Grace Mildmay

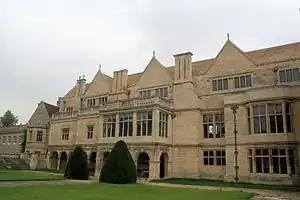
Apethorpe Hall, Apethorpe, Northamptonshire

In 1567, Grace married Sir Anthony Mildmay who later took up the position of ambassador to France. He was the eldest son of Walter Mildmay, who had become the Chancellor of the Exchequer the previous year. Sir Walter was instrumental in ensuring the marriage of Grace to his son, who was initially less than enthusiastic about the match. For nearly twenty years, the Mildmays lived at Apethorpe Hall in Northamptonshire with Sir Walter. Sir Anthony was often away at court, and later in France; Lady Mildmay stayed at Apethorpe and filled her time with religious devotions, music and medical practice. She oversaw the daily religious observances at Apethorpe Hall and performed charitable duties in the neighbourhood.